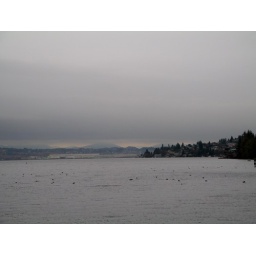
Ominous clouds and mountains over Renton Municipal Airport